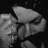
Emotion: sad